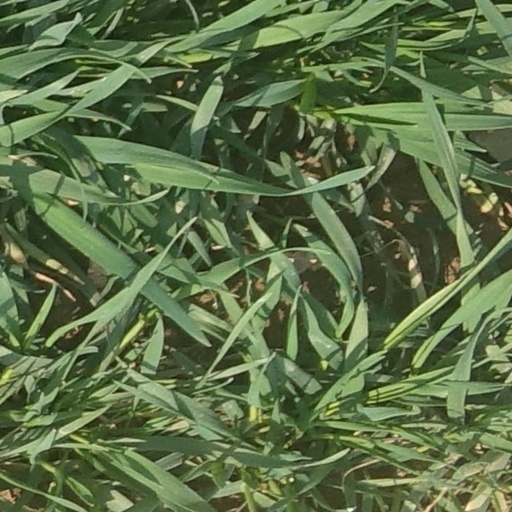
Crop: wheat